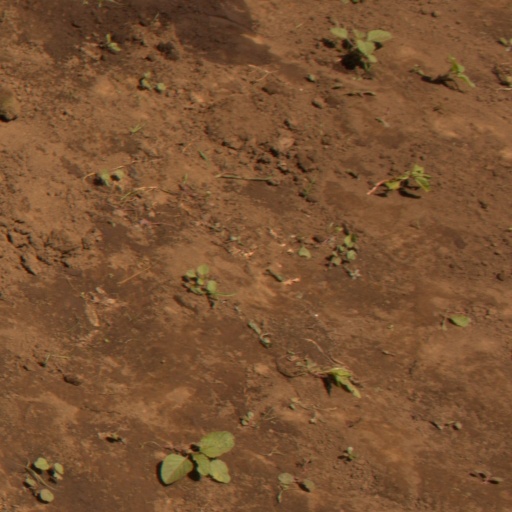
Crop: soybean